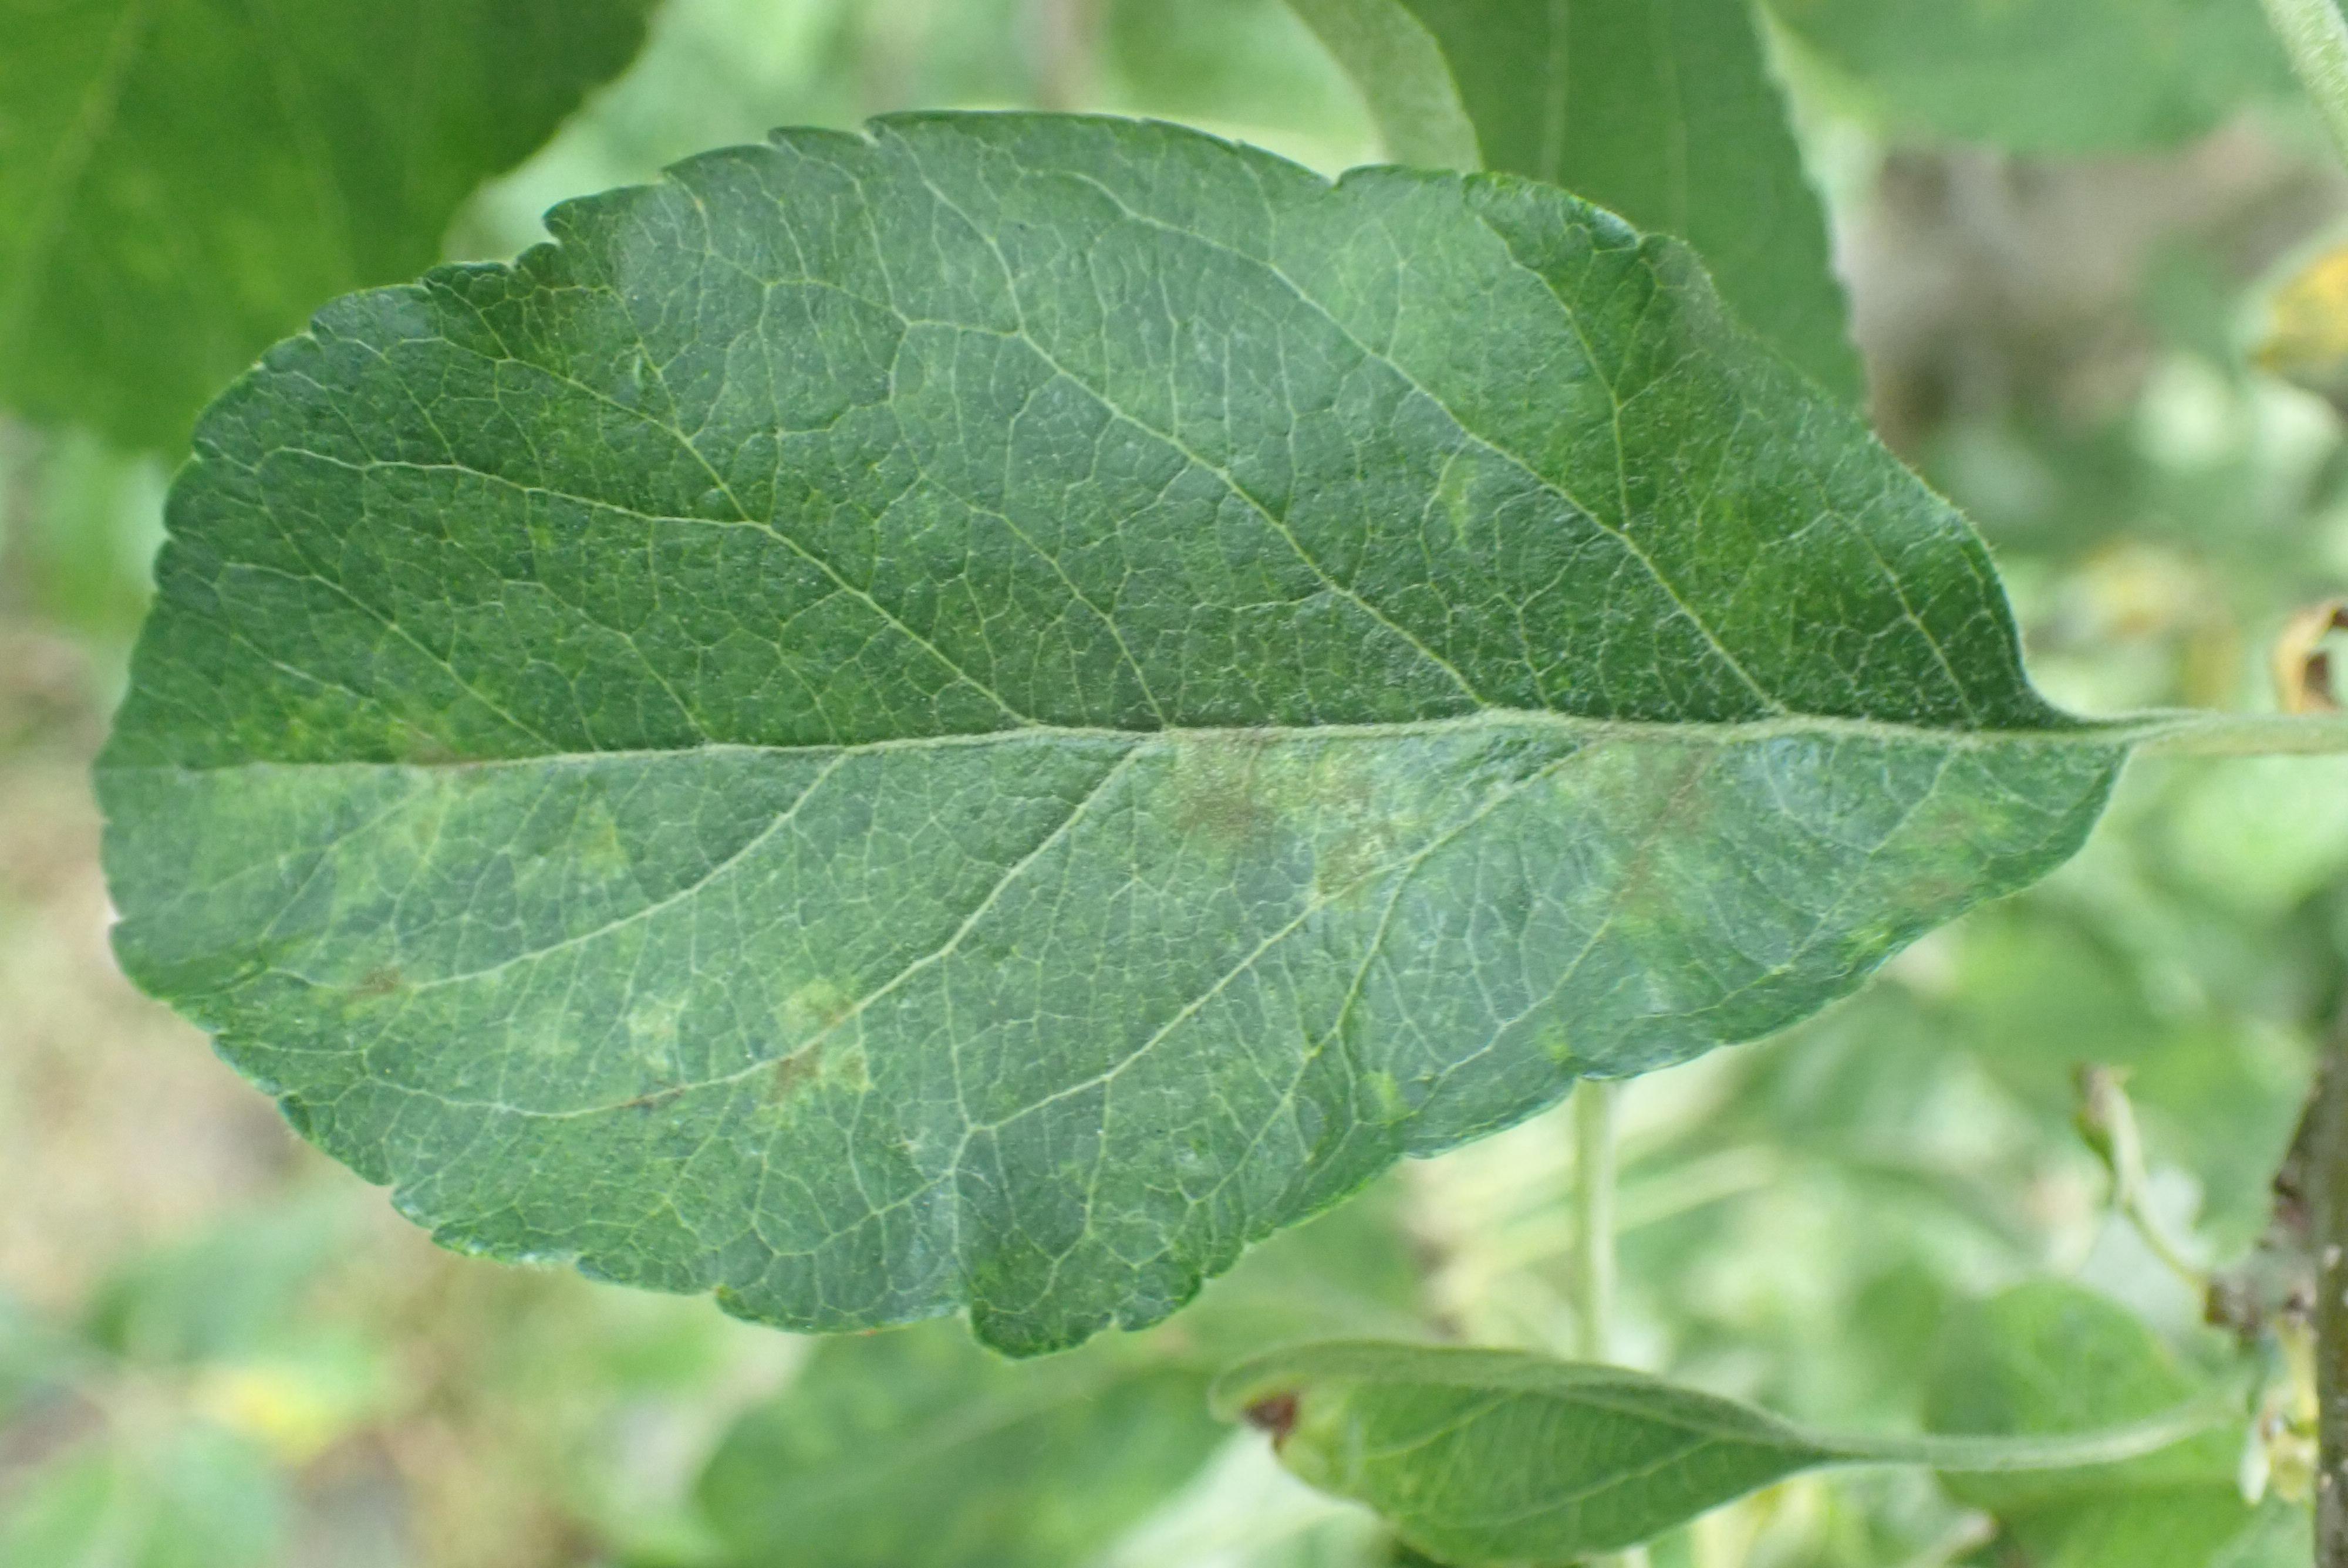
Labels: scab